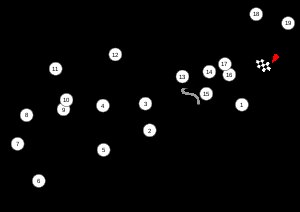
Formel 1 2014 / Løbskalender og resultatsammendrag / Ændringer i løbskalenderen
Formel 1 havde i 2014 for første gang et løp i Rusland, og Ruslands Grand Prix blev kjørt på Sochi Autodrom i Sotji.
Formel 1 2014 var den 65. sæson af FIA's Formel 1-verdensmesterskab. Sæsonen startede 16. marts i Australien og blev afsluttet 23. november i Abu Dhabi. 22 kører og 11 konstruktører konkurrerede over 19 løb om verdensmesterskabstitlen i henholdsvis kørermesterskabet og konstruktørmesterskabet. Sæsonen blev domineret af Mercedes-teamet, som sikrede sig konstruktørmesterskabet med klar margin. Mercedes-kørerne Lewis Hamilton og Nico Rosberg kæmpede om titlen i kørermesterskabet, og det var først i det sidste løb i Abu Dhabi at Hamilton tog sejren i mesterskabet.